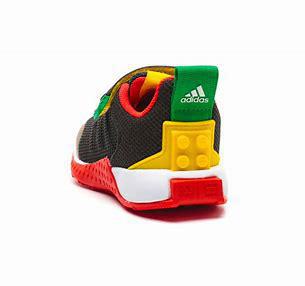
Brand: Adidas
Model: Lego Sport Pro